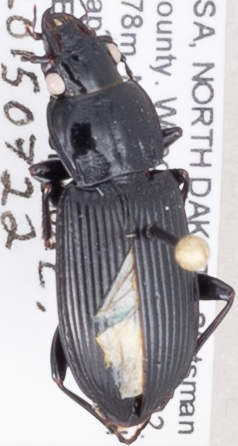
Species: Pterostichus melanarius melanarius
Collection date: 2015-07-22
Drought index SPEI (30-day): -0.54
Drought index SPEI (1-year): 0.36
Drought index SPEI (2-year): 0.662